Genetics

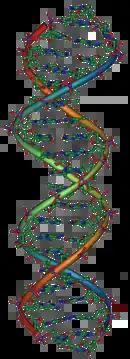
DNA, the molecular basis for biological inheritance. Each strand of DNA is a chain of nucleotides, matching each other in the center to form what look like rungs on a twisted ladder.

Although genes were known to exist on chromosomes, chromosomes are composed of both protein and DNA, and scientists did not know which of the two is responsible for inheritance. In 1928, Frederick Griffith discovered the phenomenon of transformation: dead bacteria could transfer genetic material to "transform" other still-living bacteria. Sixteen years later, in 1944, the Avery–MacLeod–McCarty experiment identified DNA as the molecule responsible for transformation. The role of the nucleus as the repository of genetic information in eukaryotes had been established by Hämmerling in 1943 in his work on the single celled alga "Acetabularia". The Hershey–Chase experiment in 1952 confirmed that DNA (rather than protein) is the genetic material of the viruses that infect bacteria, providing further evidence that DNA is the molecule responsible for inheritance.